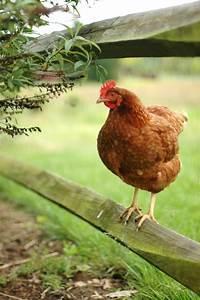
chicken